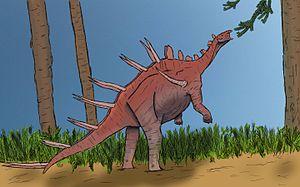
Reconstitution de Kentrosaurus se levant sur ses pattes arrières pour atteindre sa nourriture.
Kentrosaurus est un genre éteint de dinosaures herbivores stégosauriens africains ayant vécu au Jurassique supérieur. Il est apparenté au Stegosaurus du continent américain, ce qui est un exemple d'évolution séparée liée à la dérive des continents. Kentrosaurus était cependant plus petit et ne possédait pas le même type d'armure osseuse.